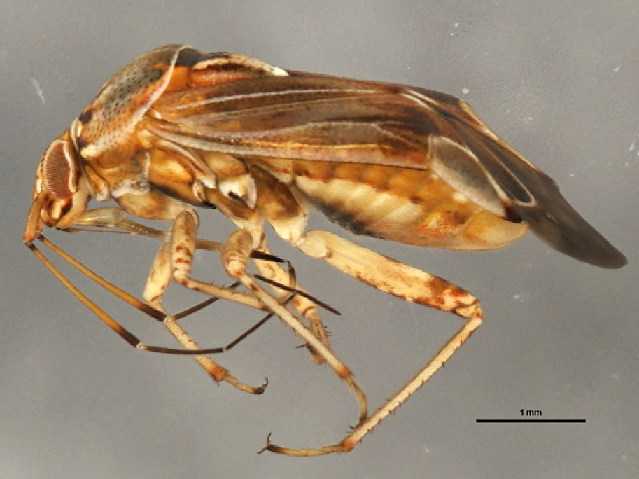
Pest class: lygus_bug